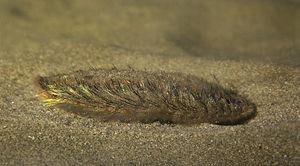
Canadia, signifiant « du Canada », est un genre éteint d'annélides polychètes ayant vécu il y a environ 505 millions d'années au Cambrien moyen, et qui a été découvert dans le lagerstätte de Burgess, dans les montagnes rocheuses, au Canada. Il a été nommé par le Professeur Charles D. Walcott, du Smithsonian Institute de Washington, en 1911, et redécrit par Conway Morris en 1979.